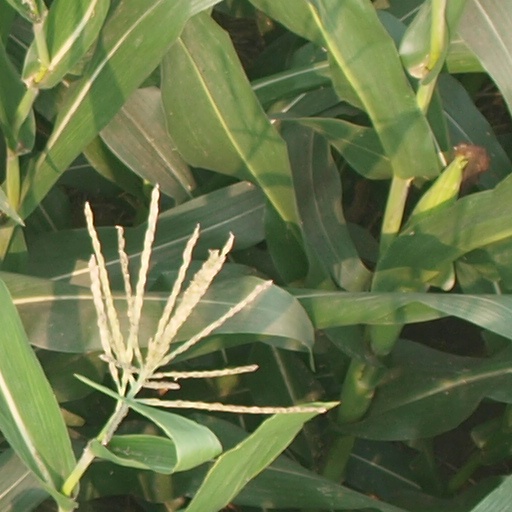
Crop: maize; corn